Parassala

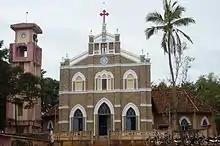
Abbs Memorial Church

Many Christian worship places are there in Parassala. That includes a good number of RC (Roman Catholic), ECI, CSI, Lutheran, Pentecost Church of God Zionkunnu and Assemblies of God churches. Church of El-Shaddai at Anchali Jn. is a Pentecostal worship centre. Jehovah's Witnesses are also active in this area since 1975.